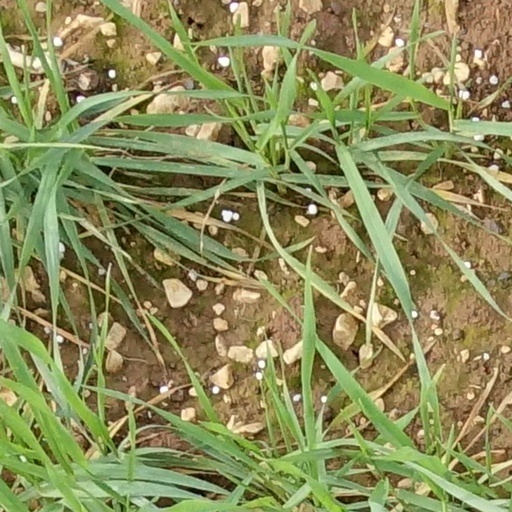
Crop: wheat